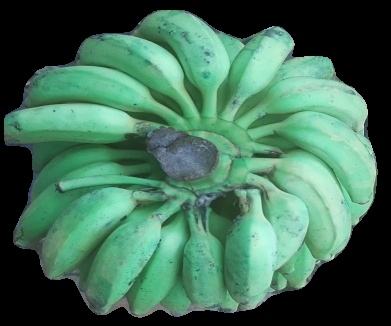
Variety: elakki-bale
Grade: grade2